Elena Kazan

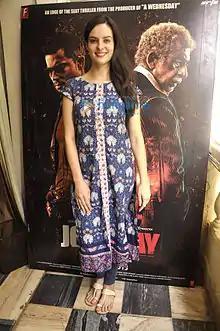
Kazan at the promotions of film 'John Day'

Kazan worked in Kolkata with the Indo-German Chamber of Commerce as an interpreter. She also worked as a Unit Hand in an Australian short film shot in Kolkata, during which time she got the opportunity to work in a Bengali film. Kazan started her acting career with the 2010 Bengali film 'Clerk' opposite Prosenjit Chatterjee. The next year in 2011, Kazan acted in the drama film Gandhi to Hitler. In 2012, Kazan had a cameo role in the film Agent Vinod. But her first big role came in the 2013 film John Day in which she plays the role of Tabassum Habibi, a chronic alcoholic with a dark and complex past. In the same year 2013, Kazan played the role of a Czech gypsy girl in Prague, who comes to India in search of her identity. Her next film was AASMA in which she plays the role of a Kashmiri girl. Her career went international in 2014, when she co-starred in the German-Philippine, English film 'Ruined Heart'.